William Evans (1788–1856)

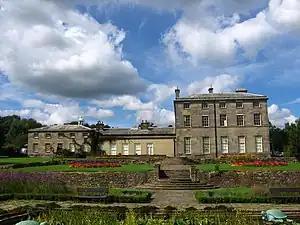

Evans was Member of Parliament (MP) for East Retford from 1818 to 1820, and in 1826 unsuccessfully contested Leicester at a cost of between £20,000 and £30,000. In 1830 a compromise was reached and Evans was returned for Leicester without a poll, the same happening in 1831 when Evans was a reformist. Evans was re-elected in the 1832 Reformed parliament, but lost his seat in 1835. He was then elected for North Derbyshire in 1837 and held the seat until 1853, when he resigned by taking the Chiltern Hundreds.